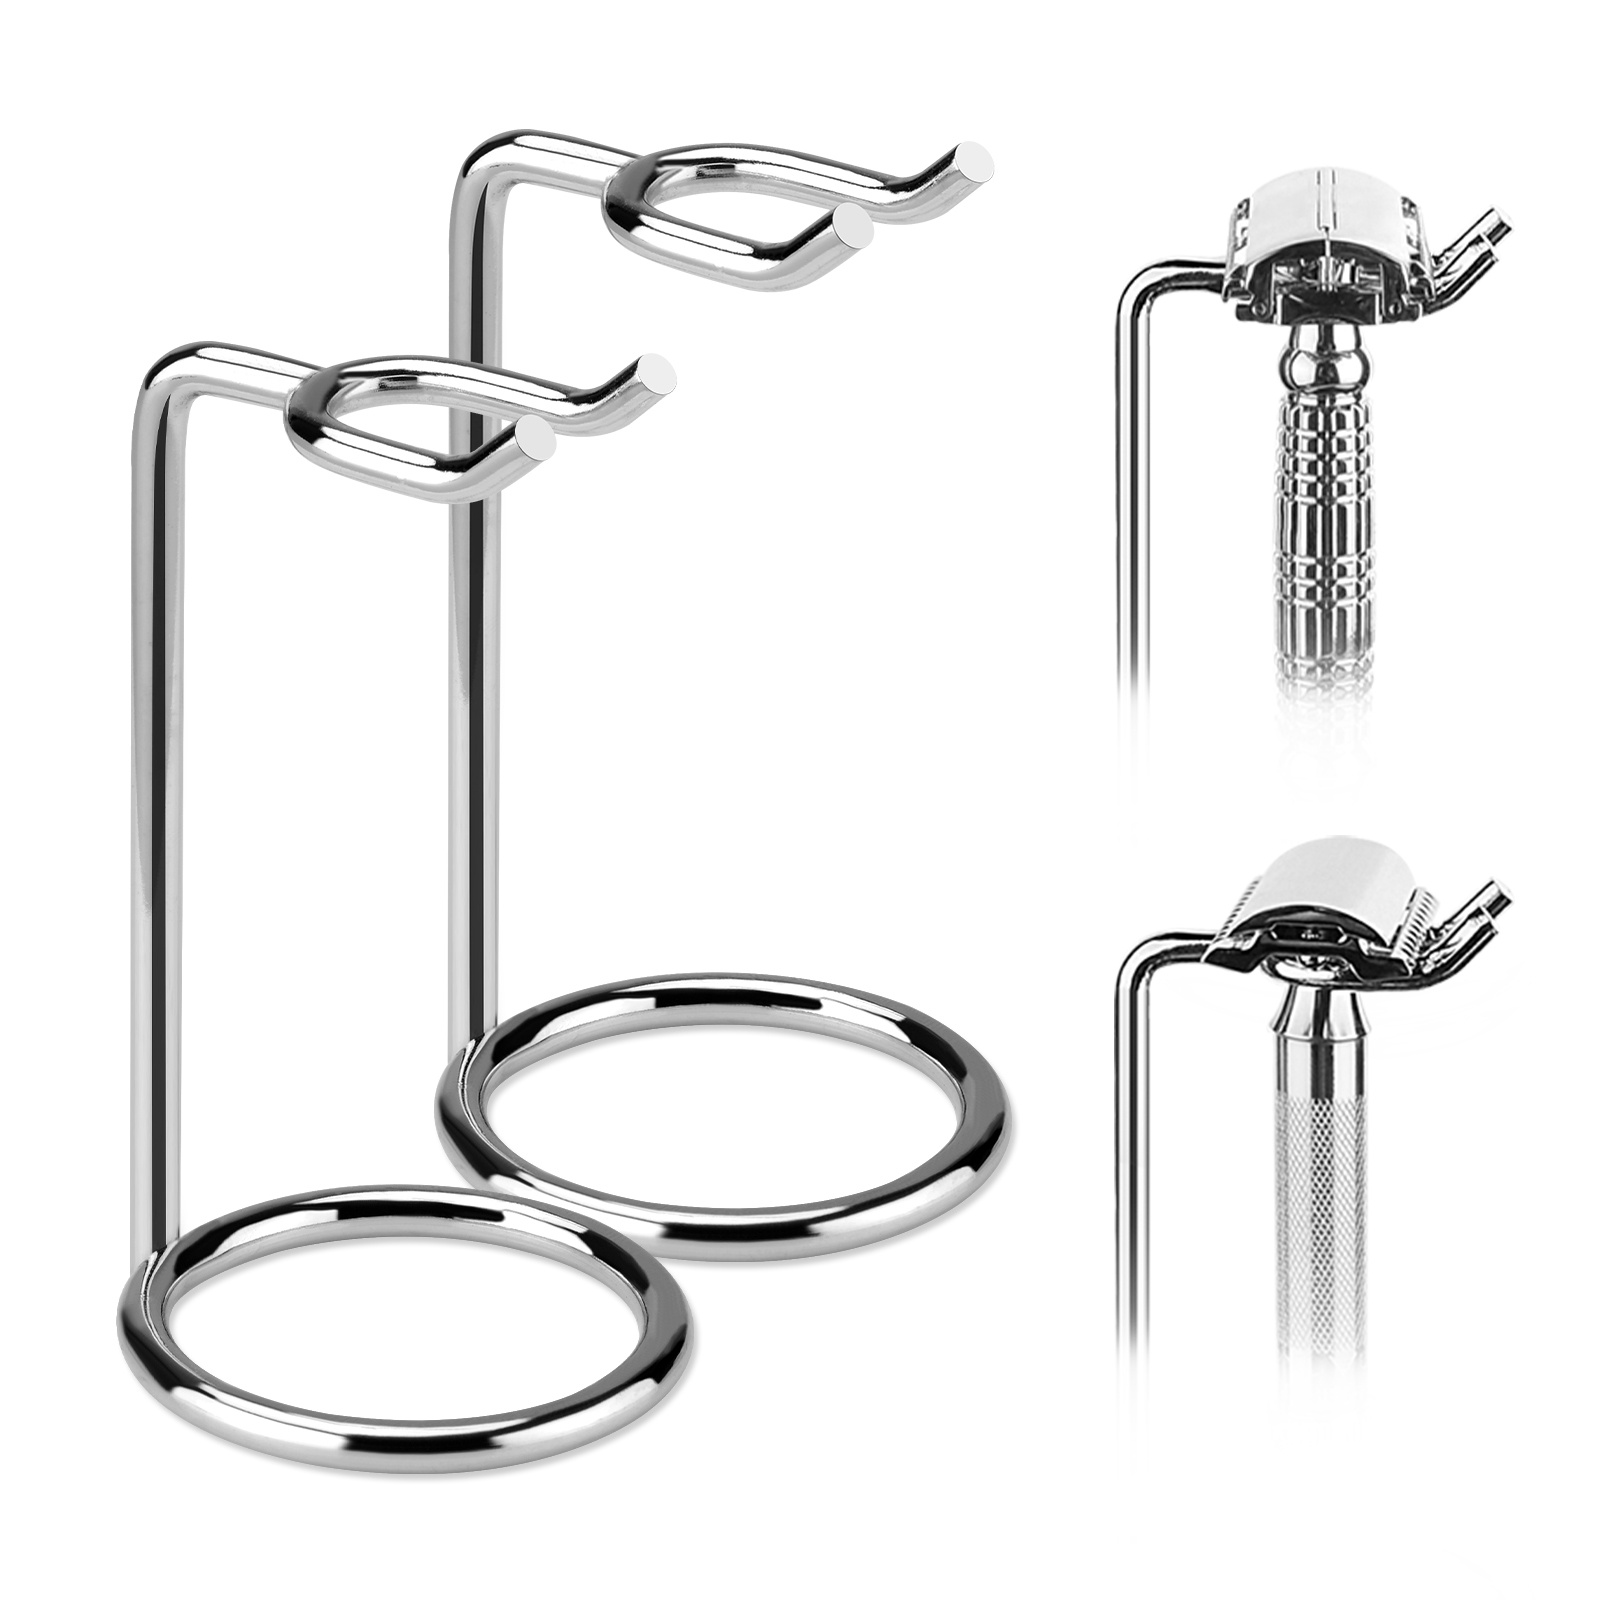
Linkidea 2 Pack Short Handle Safety Razor Stand, Stainless Steel Shaving Razor Holder, Deluxe Men's Travel Shaver Stand, Only Compatible with Razor Handle Less Than 3.5'' (Silver)
Features: Suitable for razors less than 3.5" Compatible Model: Compatible with MUHLE R41 Compatible wiht Rex Envoy Compatible with Merkur 37C, MK-500001, MK-37001, 9041001, 37001 Compatible with Parker A1R Compatible with Vikings Blade the Chieftain, Chieftain Odin, Emperor Meiji, Chieftain 5 BC, Emperor Frosted Chrome Compatible with Rockwell 6S, R1, 2C, 6C Compatible with Edwin Jagger Rubber Coated, Knurled, Short Lined Compatible wtih BAILT BD179, BD176 Note: - Razor stand compatible with safety razors only. - Razor stand only, razor and brush are not included.
Brand: Linkidea
Category: Health & Beauty > Personal Care > Shaving & Grooming > Shaving Kits